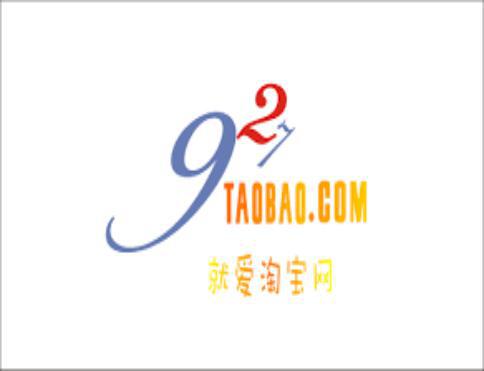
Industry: Others